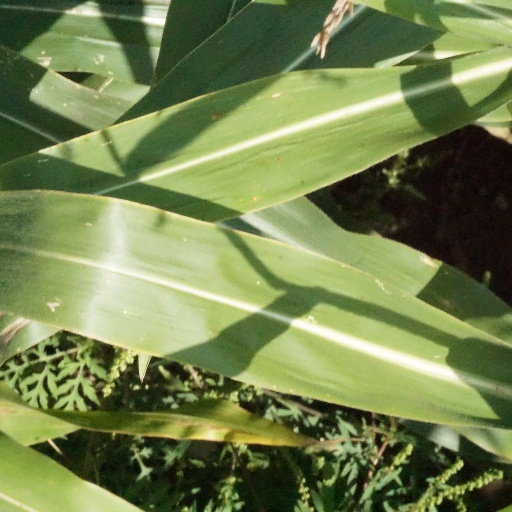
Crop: maize; corn